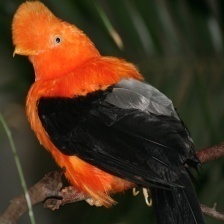
Species: COCK OF THE  ROCK
Scientific name: RUPICOLA